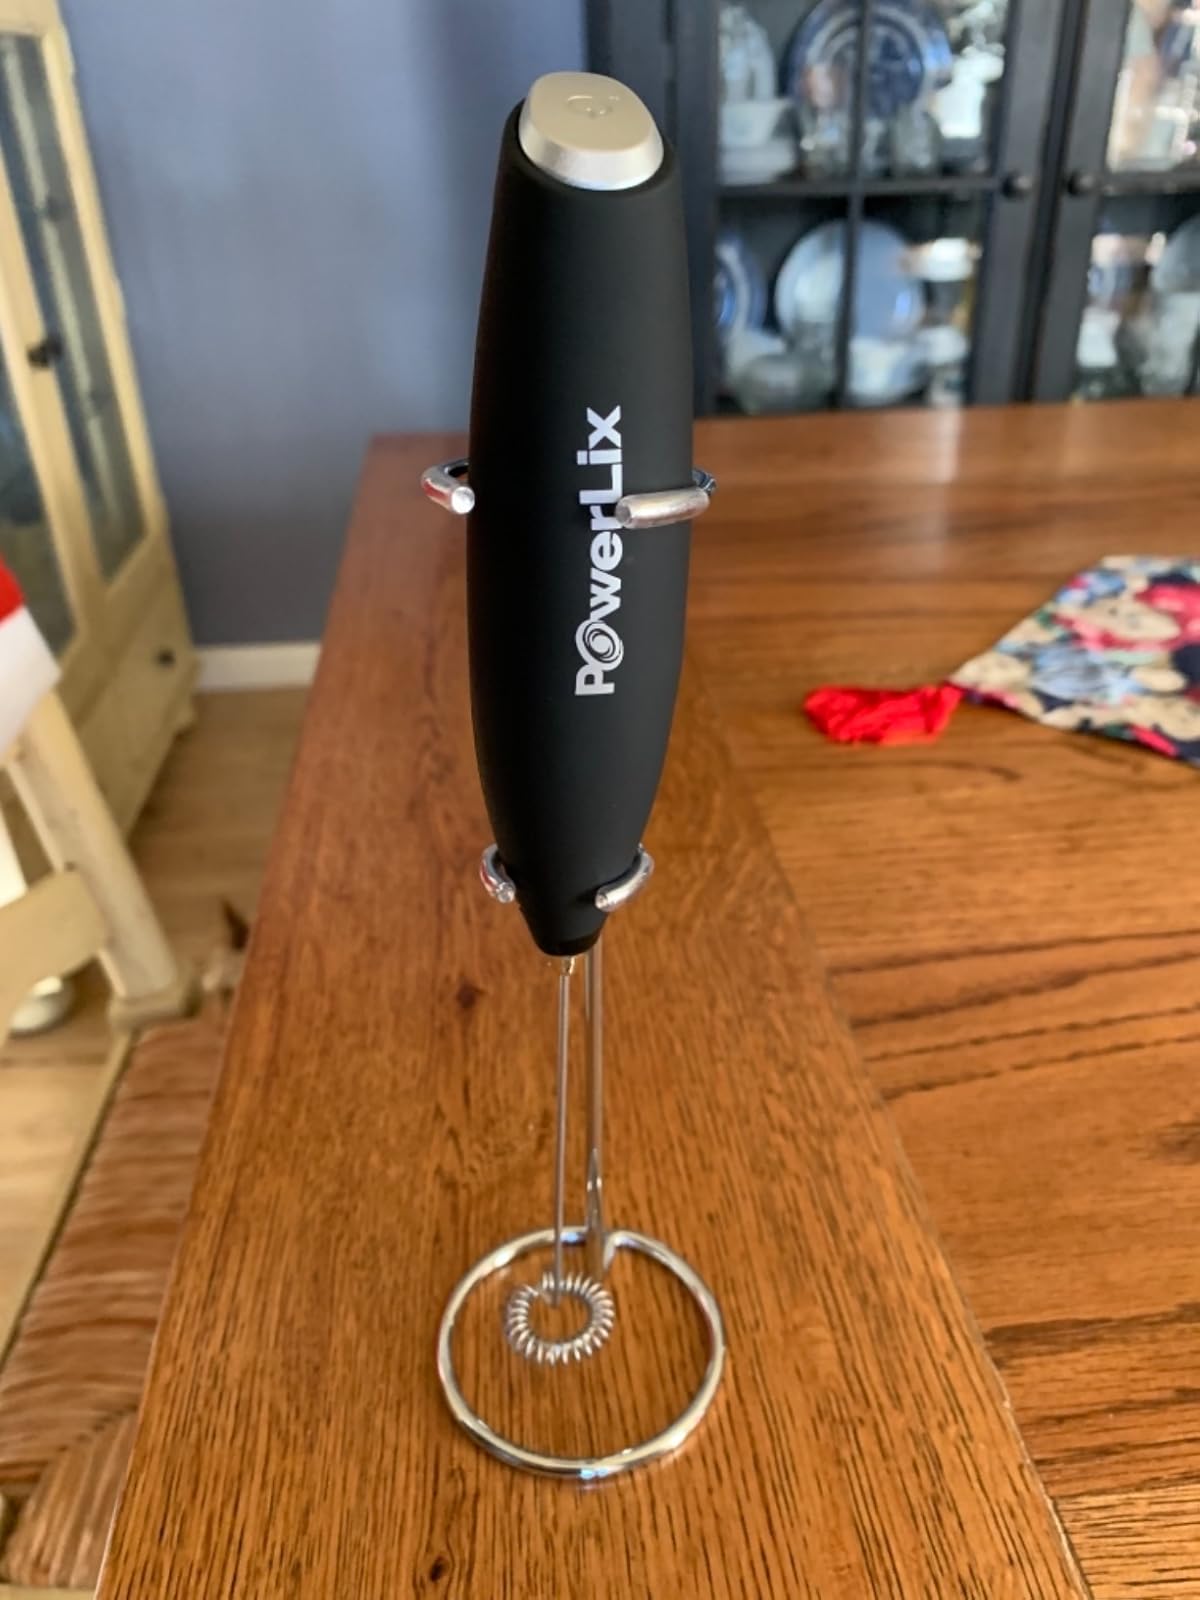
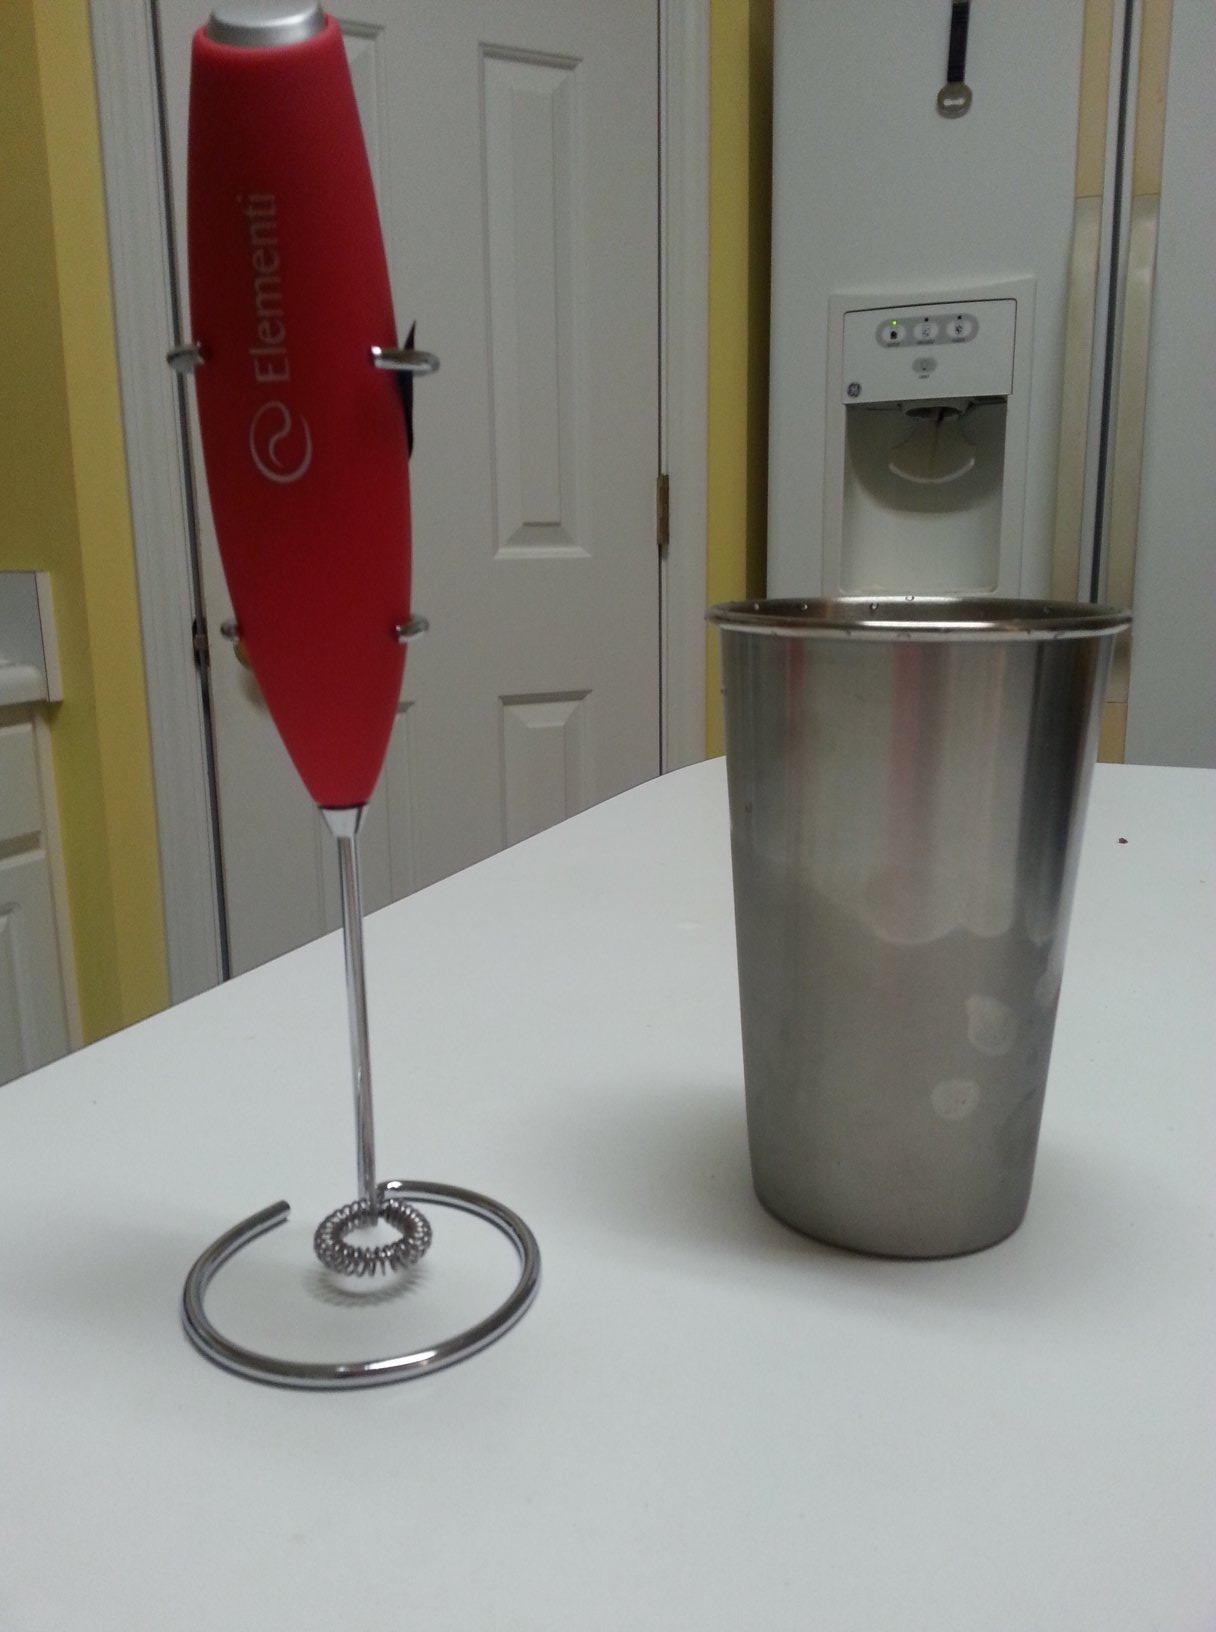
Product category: items_mixer
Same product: no